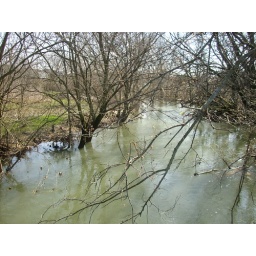
tree in middle left is where the blue shopping cart is hung